Iceland (supermarket)

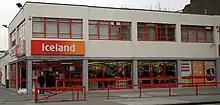
Iceland store on Camberwell Road, South London

Soon after Grimsey's appointment, Malcolm Walker, Iceland Foods's founder and chairman, was forced to stand down, as it was revealed that he had sold £13.5 million of Iceland Foods shares just five weeks before the company released the first of several profits warnings.